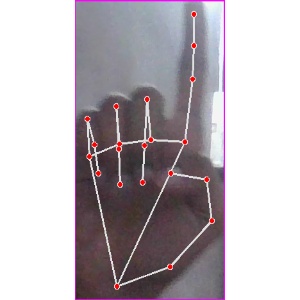
अक्षर: क